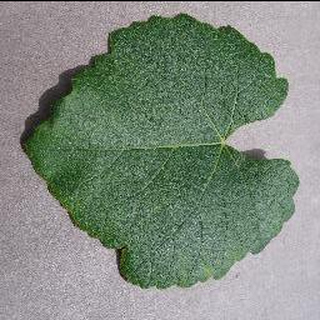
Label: healthy_grape